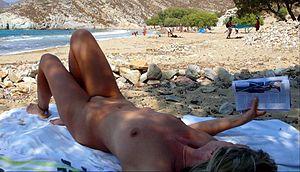
femme nue sur une plage nudiste en Grèce